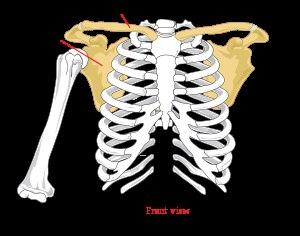
La ceinture scapulaire ou ceinture pectorale est le dispositif osseux qui permet, chez les tétrapodes, de rattacher les membres antérieurs à la colonne vertébrale. Sauf exception et contrairement à la ceinture pelvienne, la ceinture scapulaire est libre, c'est-à-dire qu'elle n'est reliée au squelette axial que par l'intermédiaire des muscles. Chez les vertébrés non tétrapodes, elle est réduite, et soudée au crâne. Elle prend de l'importance chez les tétrapodes et se diversifie en relation avec le mode de vie, notamment avec l'aptitude au vol chez les oiseaux ou la régression des pattes chez les serpents. Elle est typiquement constituée de la scapula et de la clavicule.
La théorie du coureur de fond propose que certains caractères évolutifs de l'homme peuvent s'expliquer par une adaptation spécifique à la course de fond.